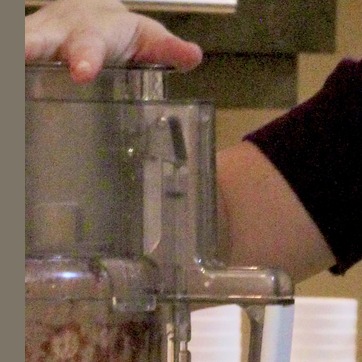
Material: plastic